2016 Qatar motorcycle Grand Prix

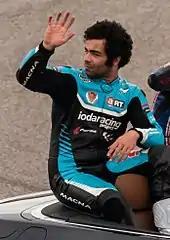
Danilo Petrucci "(pictured in 2014)" withdrew when an x-ray showed he re-opened fractures sealed by surgery in his right hand.

Four practice sessions were held before the Sunday race. The first session on Thursday evening lasted 45 minutes and the two following identically timed sessions took place on Friday evening. The fourth session on Saturday evening ran for half an hour. Lorenzo set the fastest lap of the first practice at one minute and 55.440 seconds early on, followed by teammate Rossi, Andrea Iannone, Héctor Barberá, Maverick Viñales, Pol Espargaró, Pedrosa, Márquez, Andrea Dovizioso and Redding. Bradley Smith was the only rider to crash in the session when he lost control of the front of his bike and fell at turn thirteen with two minutes left. Early in the second practice session, Iannone set the quickest time of one minute and 55.388 seconds. Márquez improved for second and Redding placed third in the session's closing minutes. Viñales, Dovizioso, Pedrosa, Rossi, Barberá, Lorenzo and Danilo Petrucci filled positions four to ten. Cal Crutchlow crashed at turn fifteen after losing control of his bike's front. Loris Baz went down heavily at turn thirteen soon after. Iannone continued to run fast and set the fastest lap of the day in the third practice session at one minute and 54.639 seconds. Lorenzo, Márquez. Dovizioso, Viñales, Pedrosa, Rossi, Barberá, Redding and Pol Espargaró followed in the top ten. Smith crashed for a second time entering turn six and Miller lost control of his bike at turn nine later on.